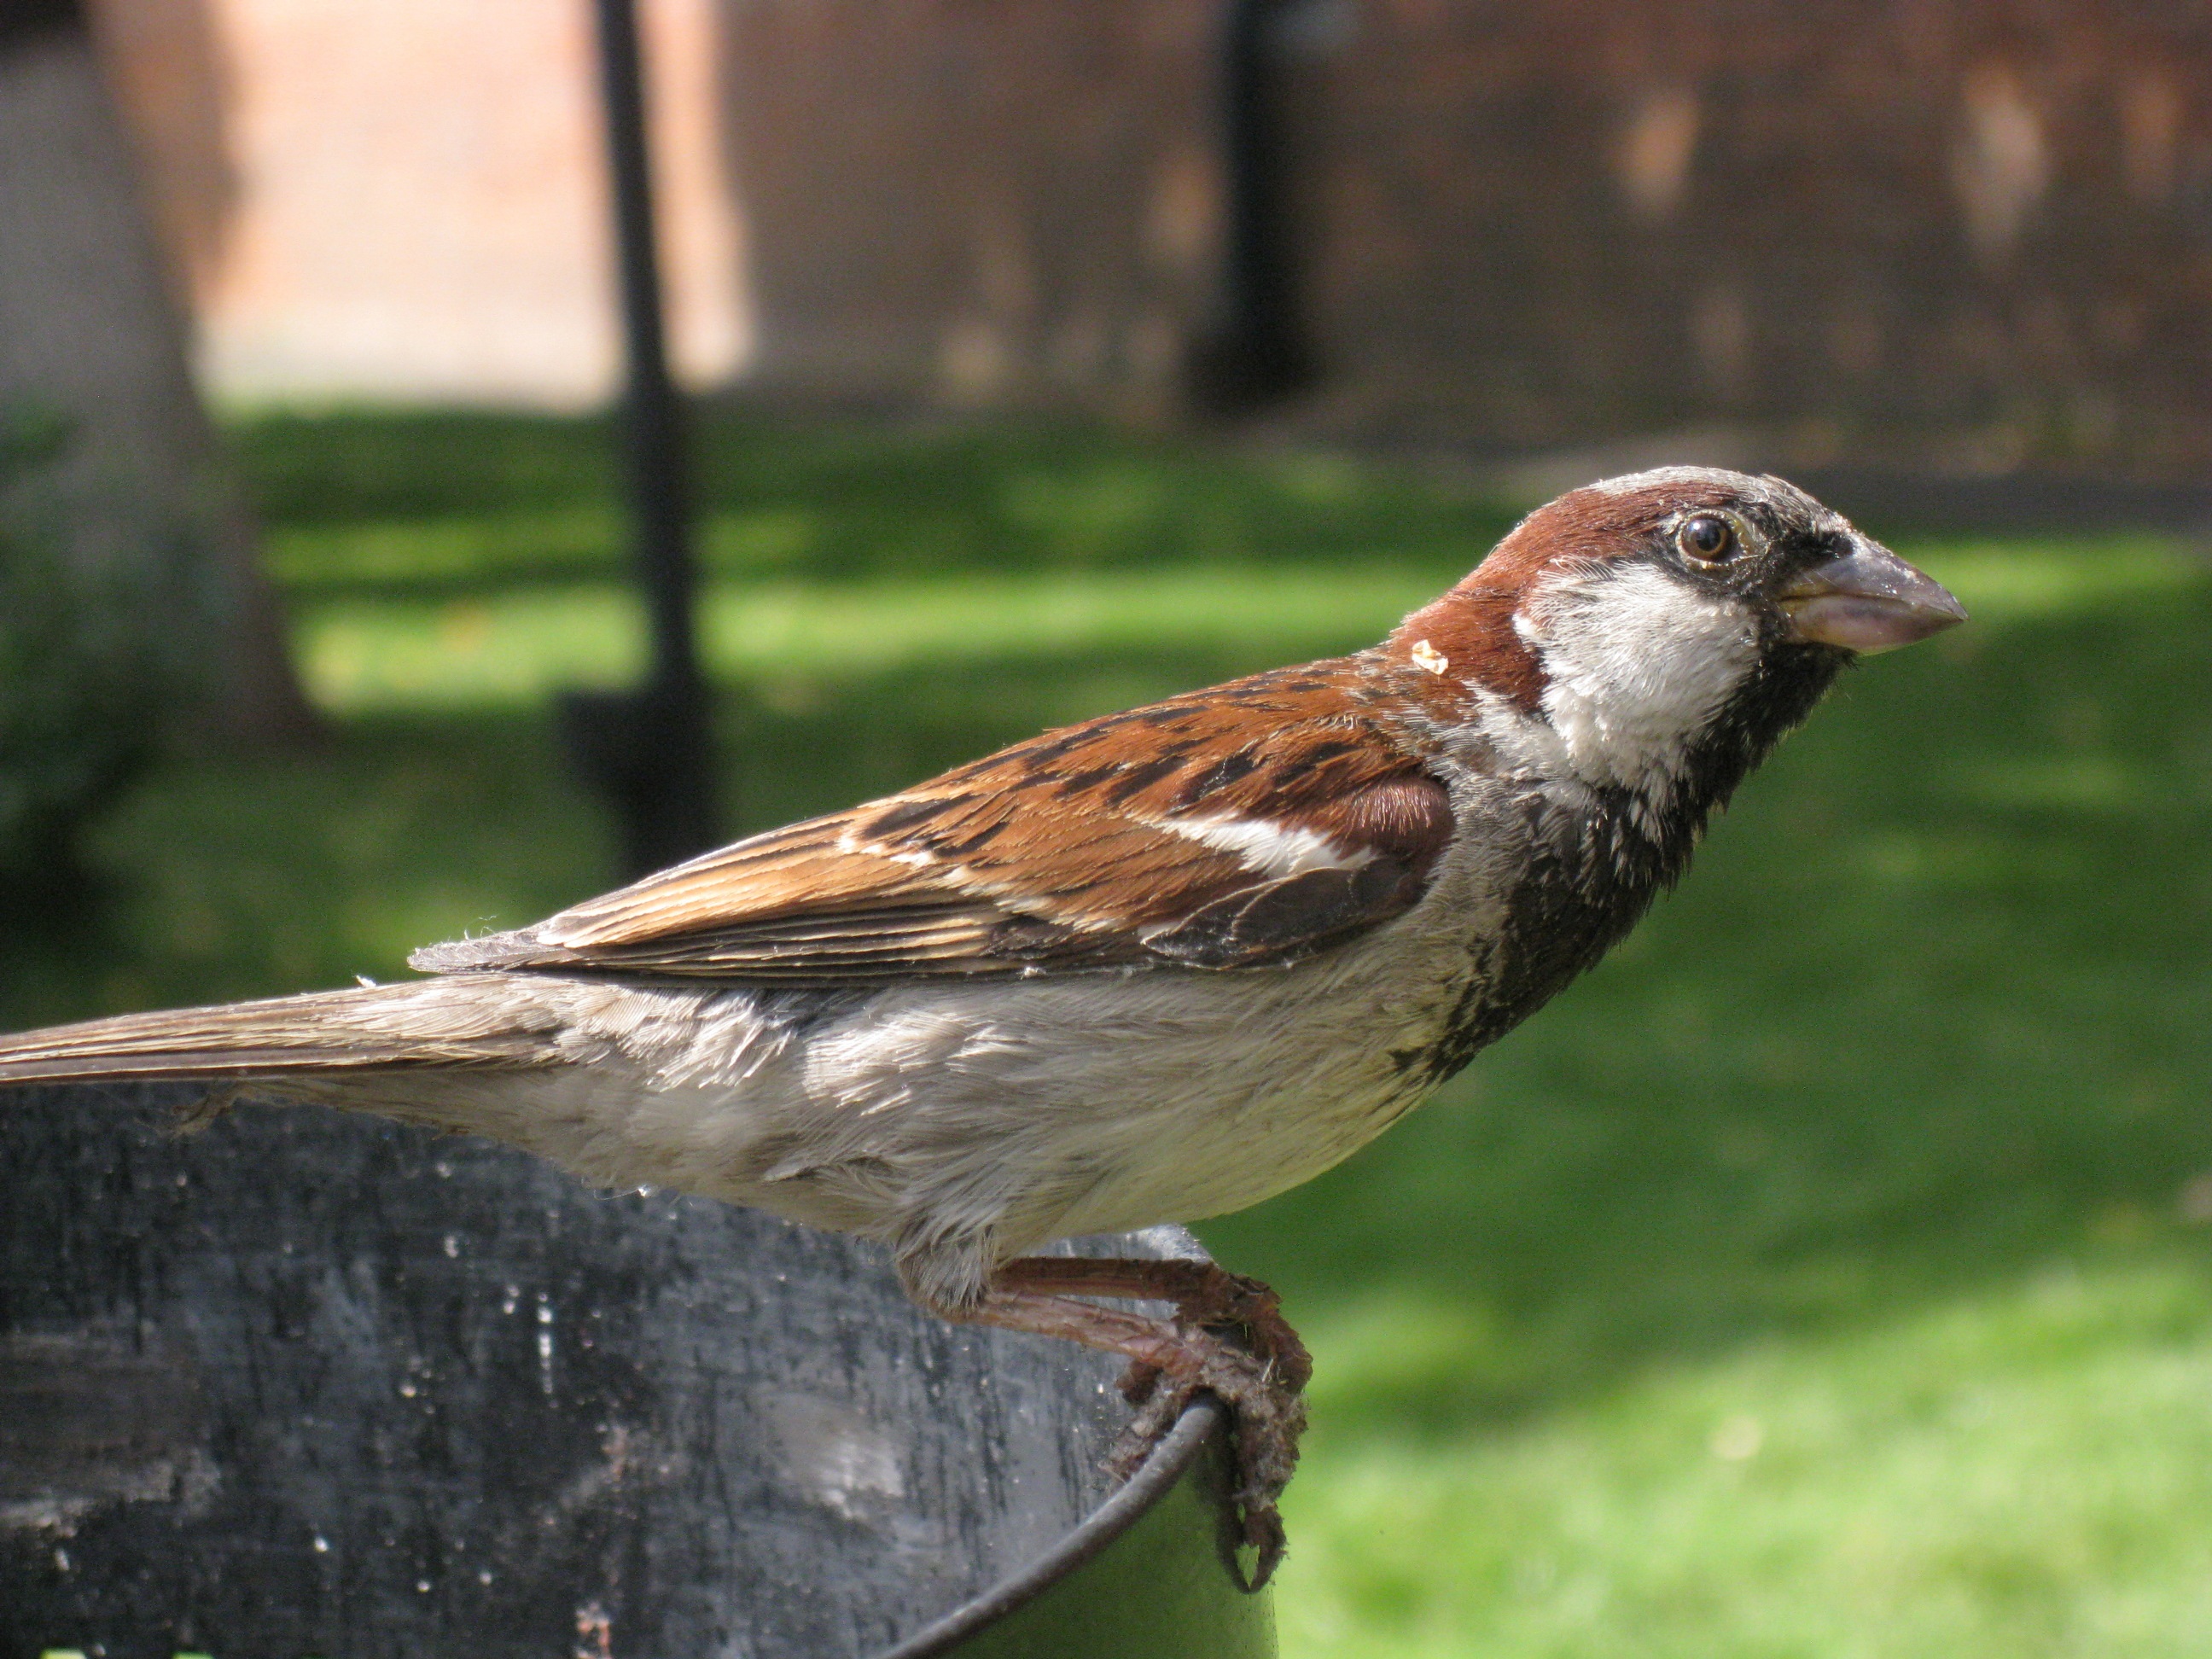
nature, bird, profile, wildlife, portrait, beak, fauna, outdoors, can, vertebrate, sparrow, finch, perched, brambling, house sparrow, perching bird, emberizidae